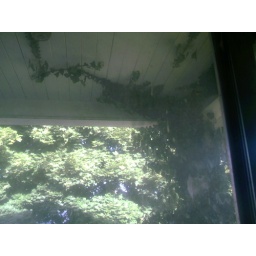
There were some cute little birds hanging out in the ivy.